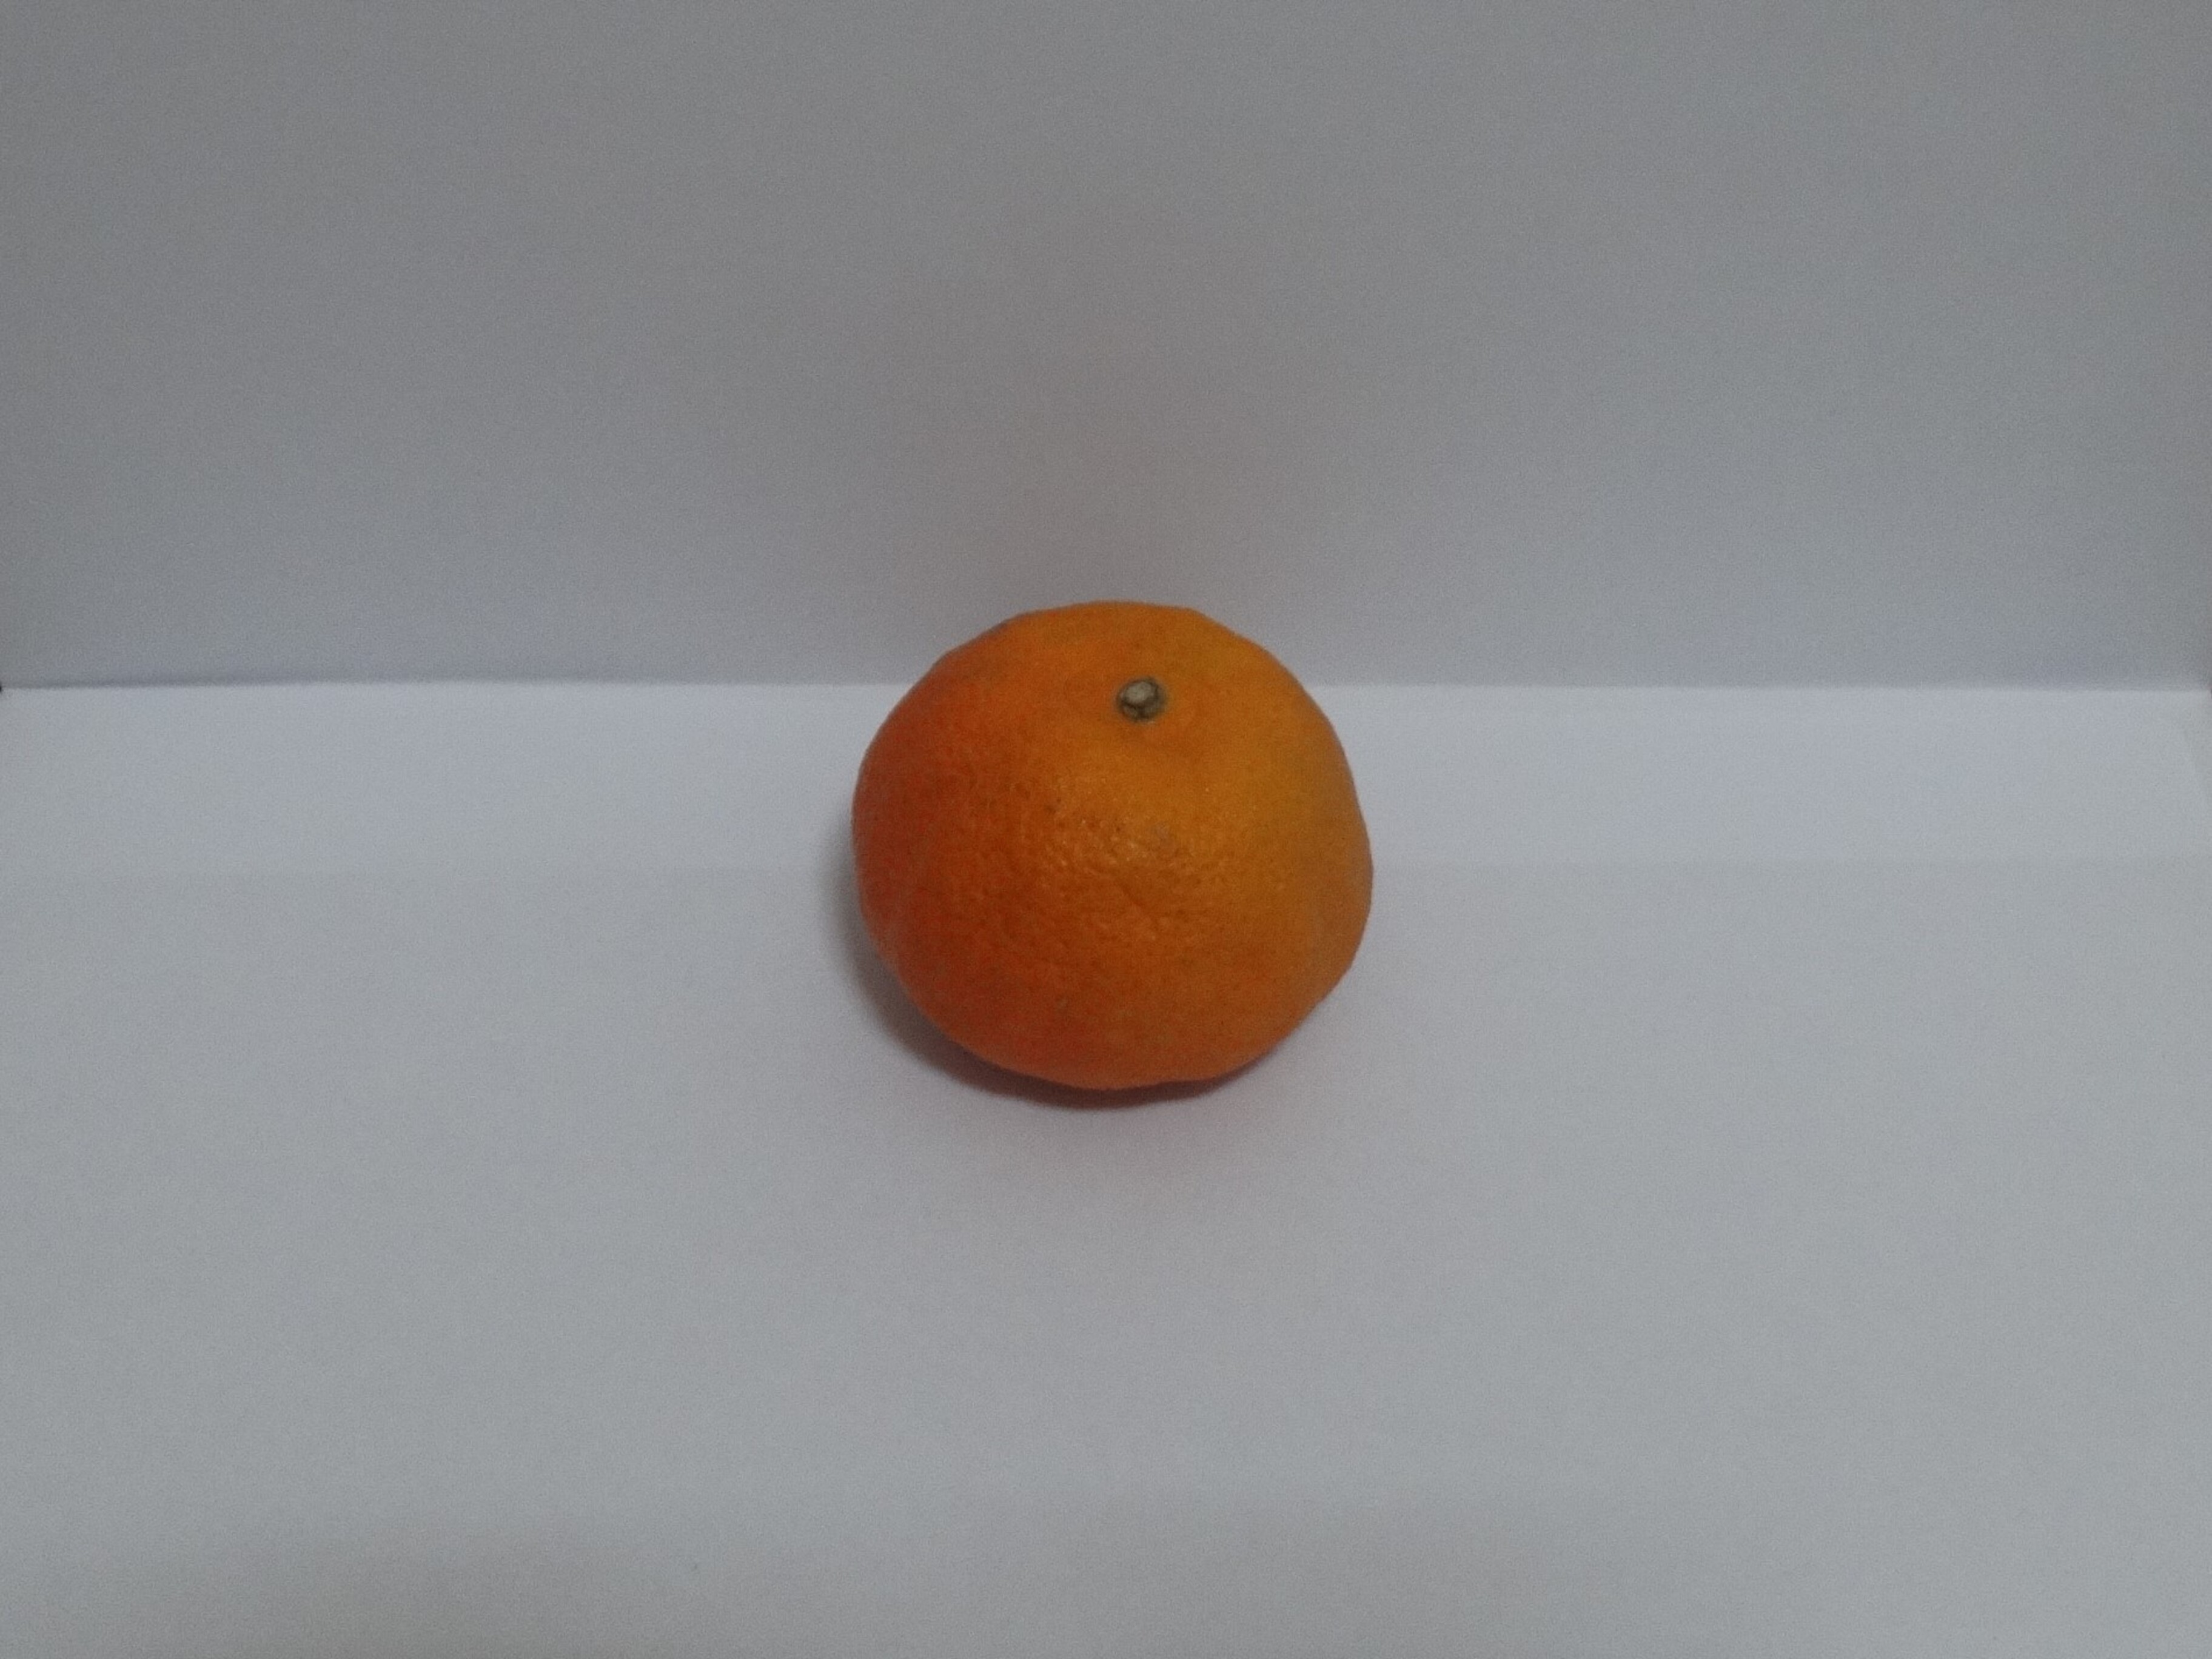
Citrus fruit variety: murcott